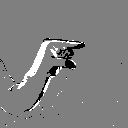
ASL letter: g